Tomasz Adamek

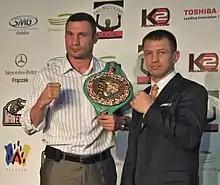
Klitschko and Adamek, during signing for the fight in 2011

Adamek defeated veteran American Michael Grant by unanimous decision on 21 August 2010. In his first fight of 2011, Adamek defeated Irishman Kevin McBride by a wide unanimous decision.